Zurich

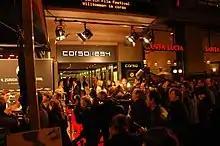
Opening of the Zurich Film Festival (2008)

Zurich contributes approximately 10% to Switzerland's GDP. Approximately 90% of workers are employed in the tertiary sector.